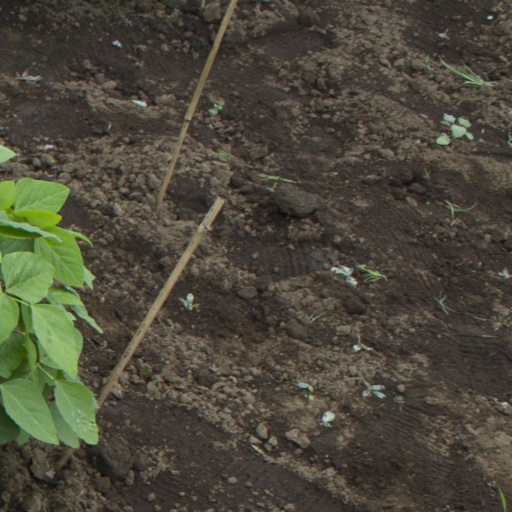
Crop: soybean